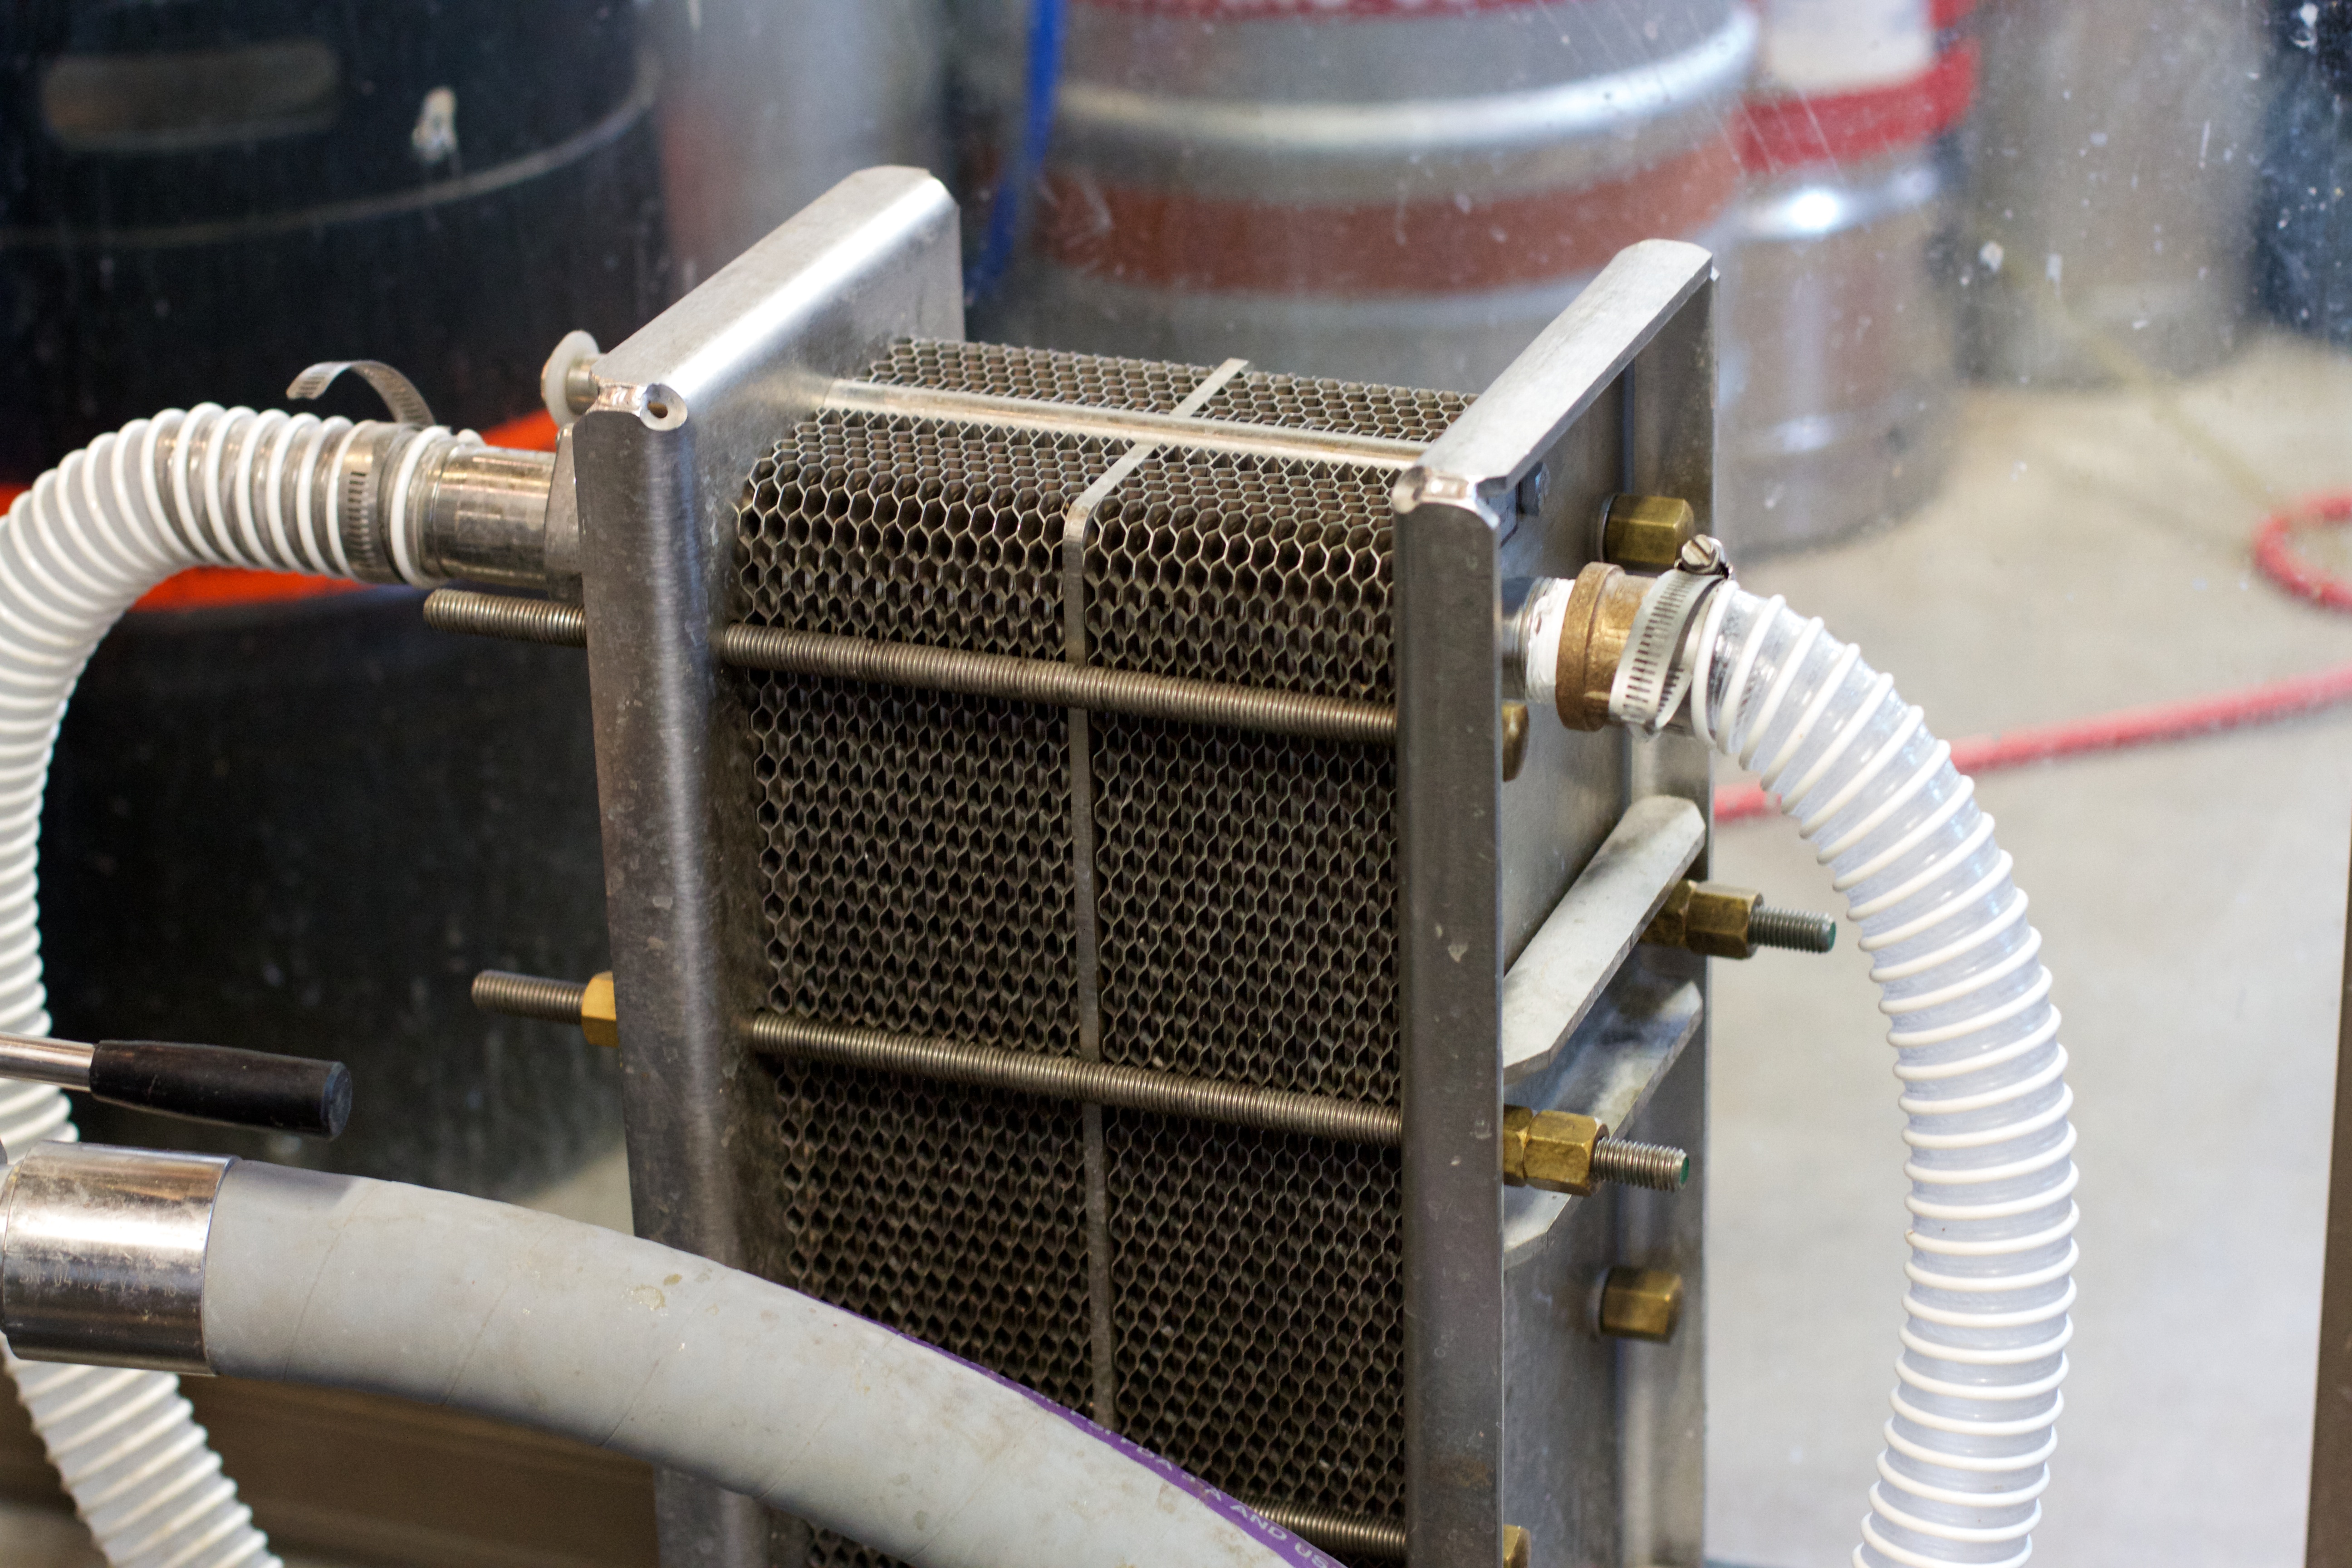
technology, vehicle, machine, beer, engine, thatbrewery, electrical wiring, aircraft engine